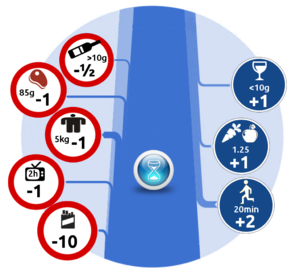
Un microvie est une unité de risque qui représente 30 minutes de la durée de vie moyenne d’un jeune adulte.